Operation Ramrod 16

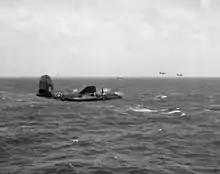

The three squadrons of 2 Group equipped with Douglas Bostons, began replacing their aircraft with new Boston Mk IIIAs in March 1943, flying training sorties and sea search operations. The first squadron to resume offensive operations was 107 Squadron on 1 May; Caen was attacked but the raid was thwarted by cloud cover. On 2 May, 107 Squadron attacked the Koninklijke Hoogovens (Royal Blast Furnaces) steelworks at IJmuiden on the coast, missed the works but hit barges and dock installations nearby. Spitfire Mk IXe fighters of 331 (Norwegian) Squadron claimed three Focke-Wulf Fw 190 fighters. The Venturas of 464 Squadron (Royal Australian Air Force, RAAF) also attacked the steel works, escorted by the Spitfire Vbs of 118 Squadron. The bombers flew the usual wave top height approach over the North Sea then made a battle climb (a fast climb to bombing height). The Venturas received moderate as they attacked, also missed the steelworks but hit the coking works, sulphate plant and other ancillary works, along with three ships, two of which sank. The Venturas were caught out on the return journey by FW 190s, which damaged two of the bombers for two FW 190s claimed shot down by the escorts.